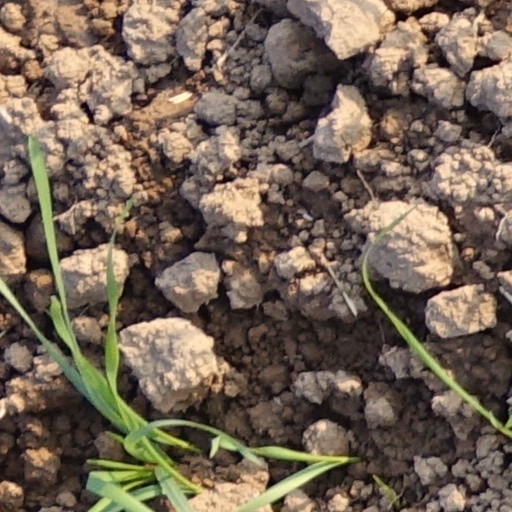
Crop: wheat